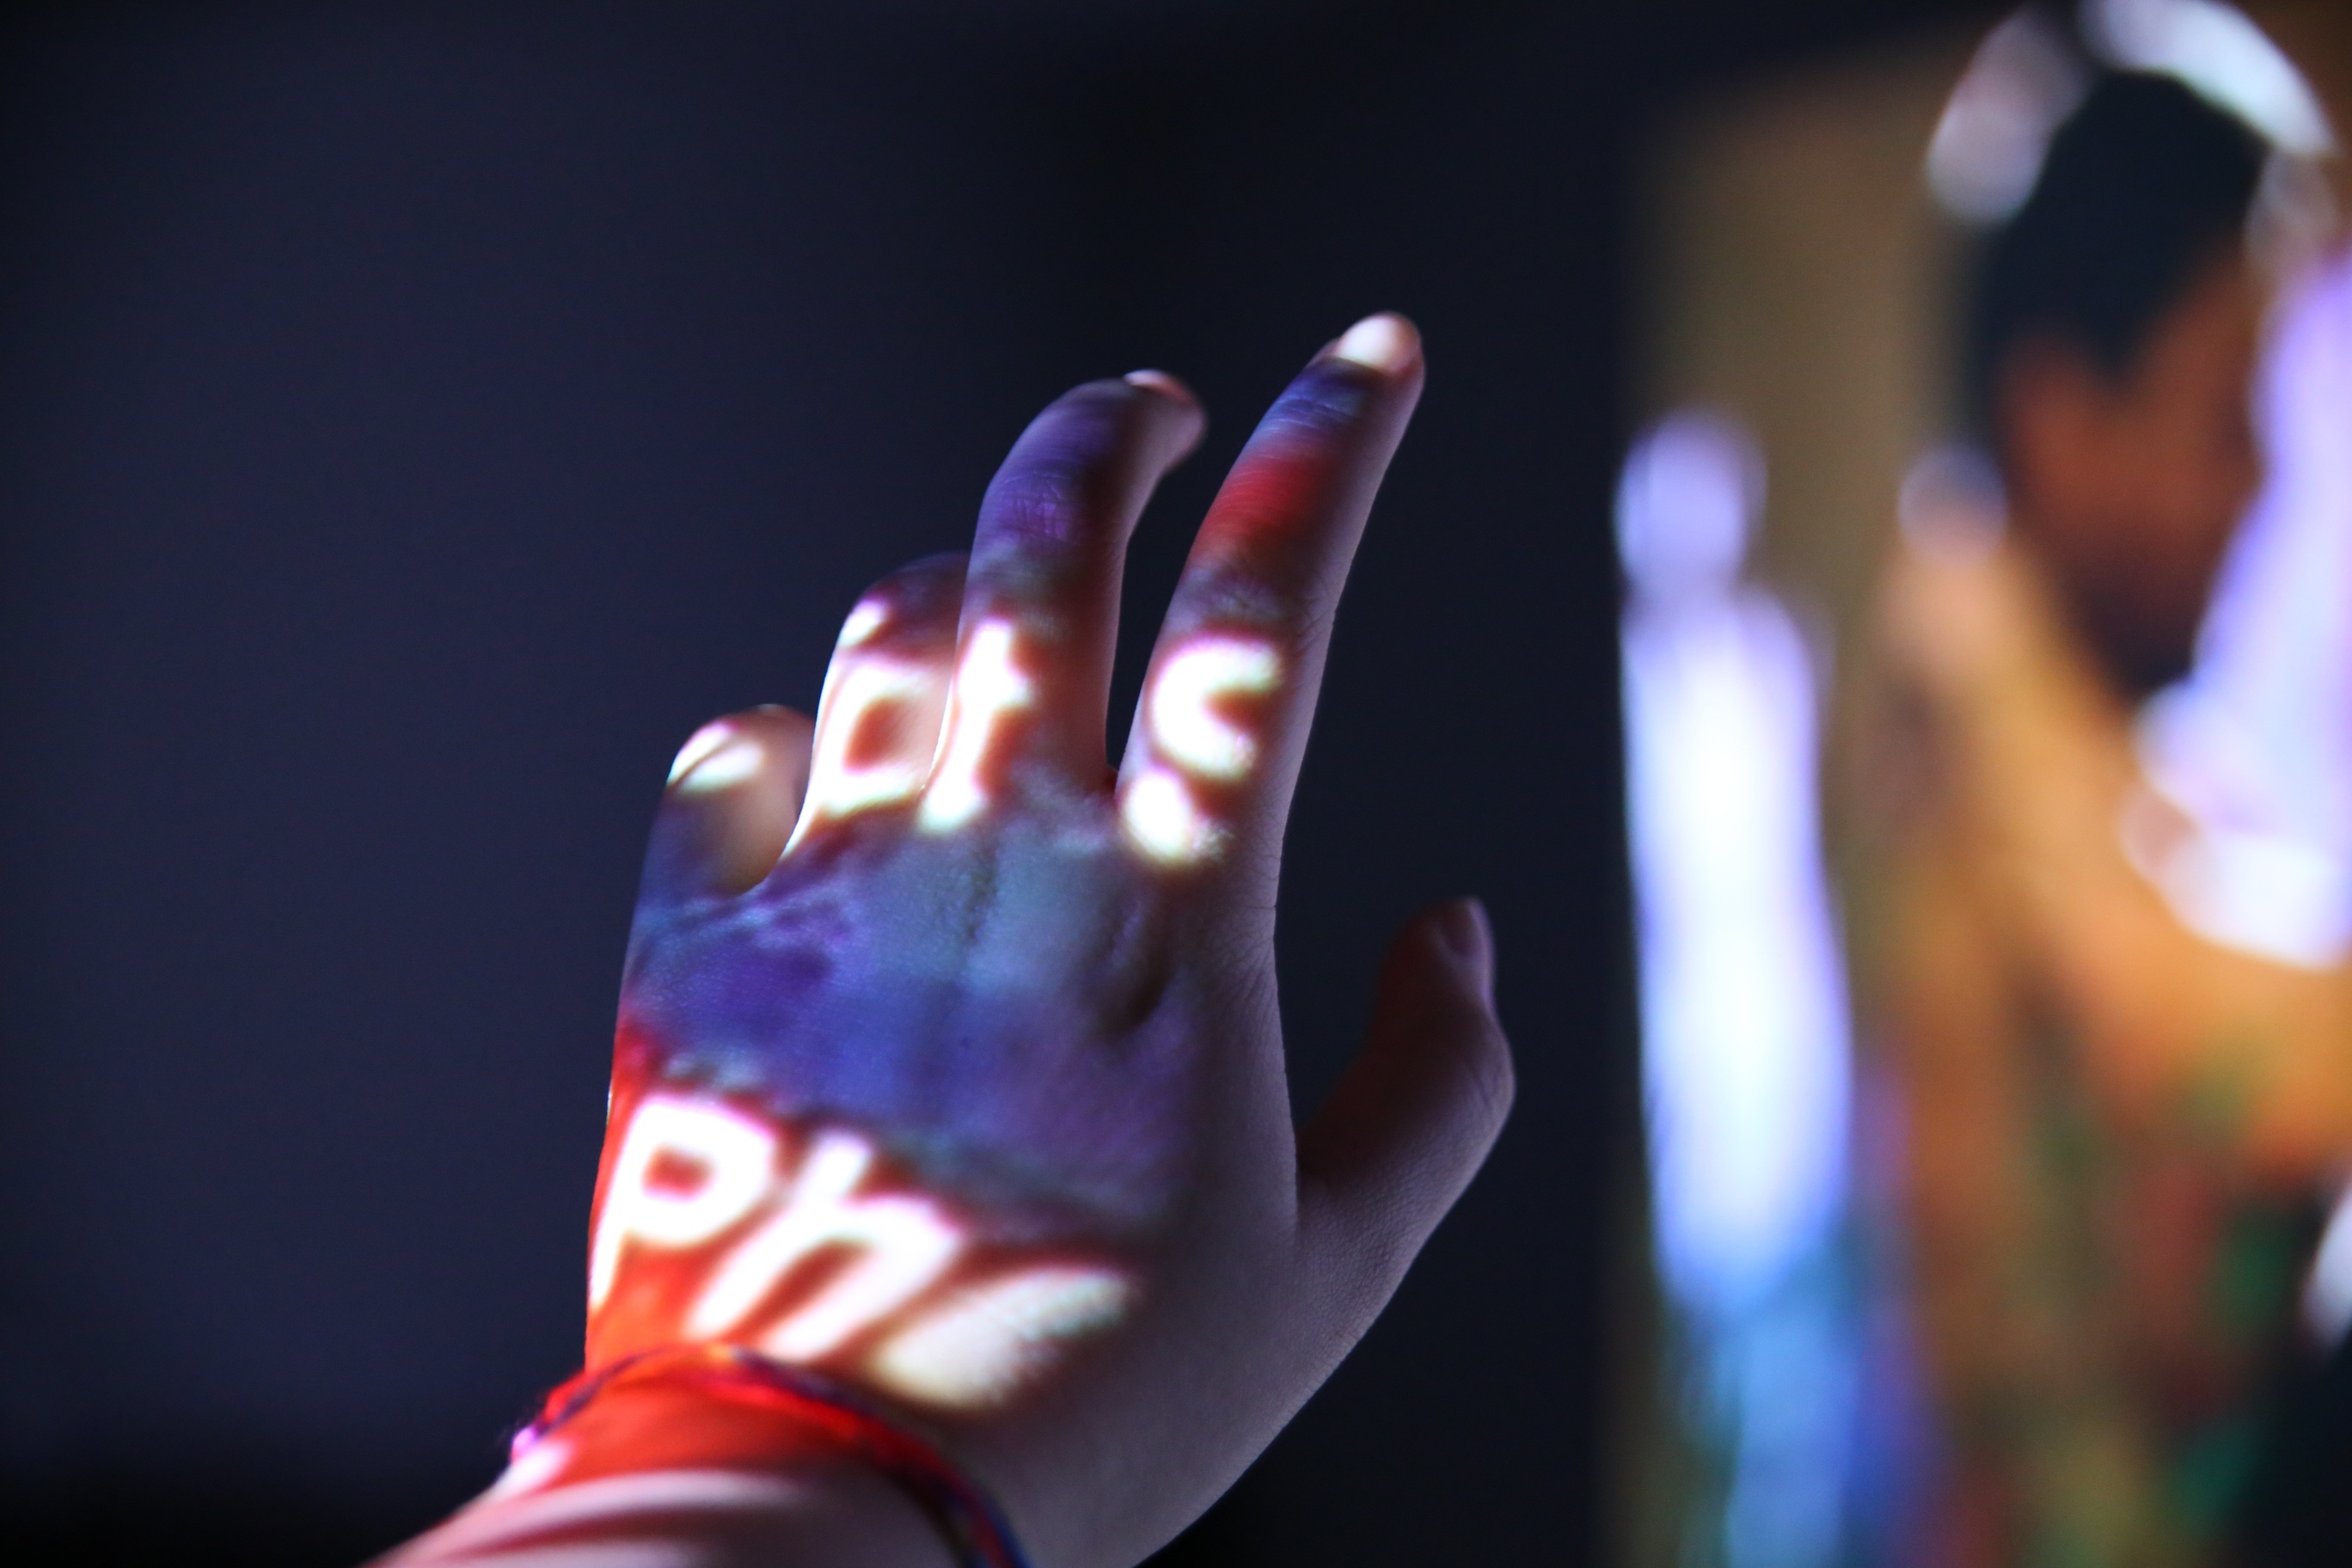
hand, light, photography, dark, finger, red, color, dream, projector, projection, sense